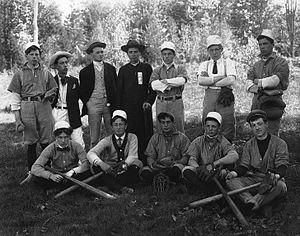
Photographie, Équipe de baseball, Collège de L'Assomption, L'Assomption (?), QC, 1908, Wm. Notman &amp
Le Collège de L'Assomption est une école secondaire privée mixte depuis 1970 qui a été fondée en 1832 au Québec dans la municipalité de L'Assomption. Cette école faisait partie d'une corporation contrôlée par l'évêque catholique romain de l'archidiocèse de Montréal. Ses fondateurs sont le prêtre François Labelle, curé du lieu, et les deux médecins Louis-Joseph-Charles Cazeneuve et Jean-Baptiste Meilleur.